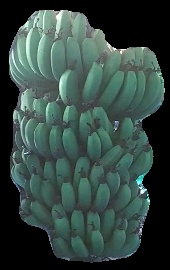
Variety: pachbale
Grade: grade1